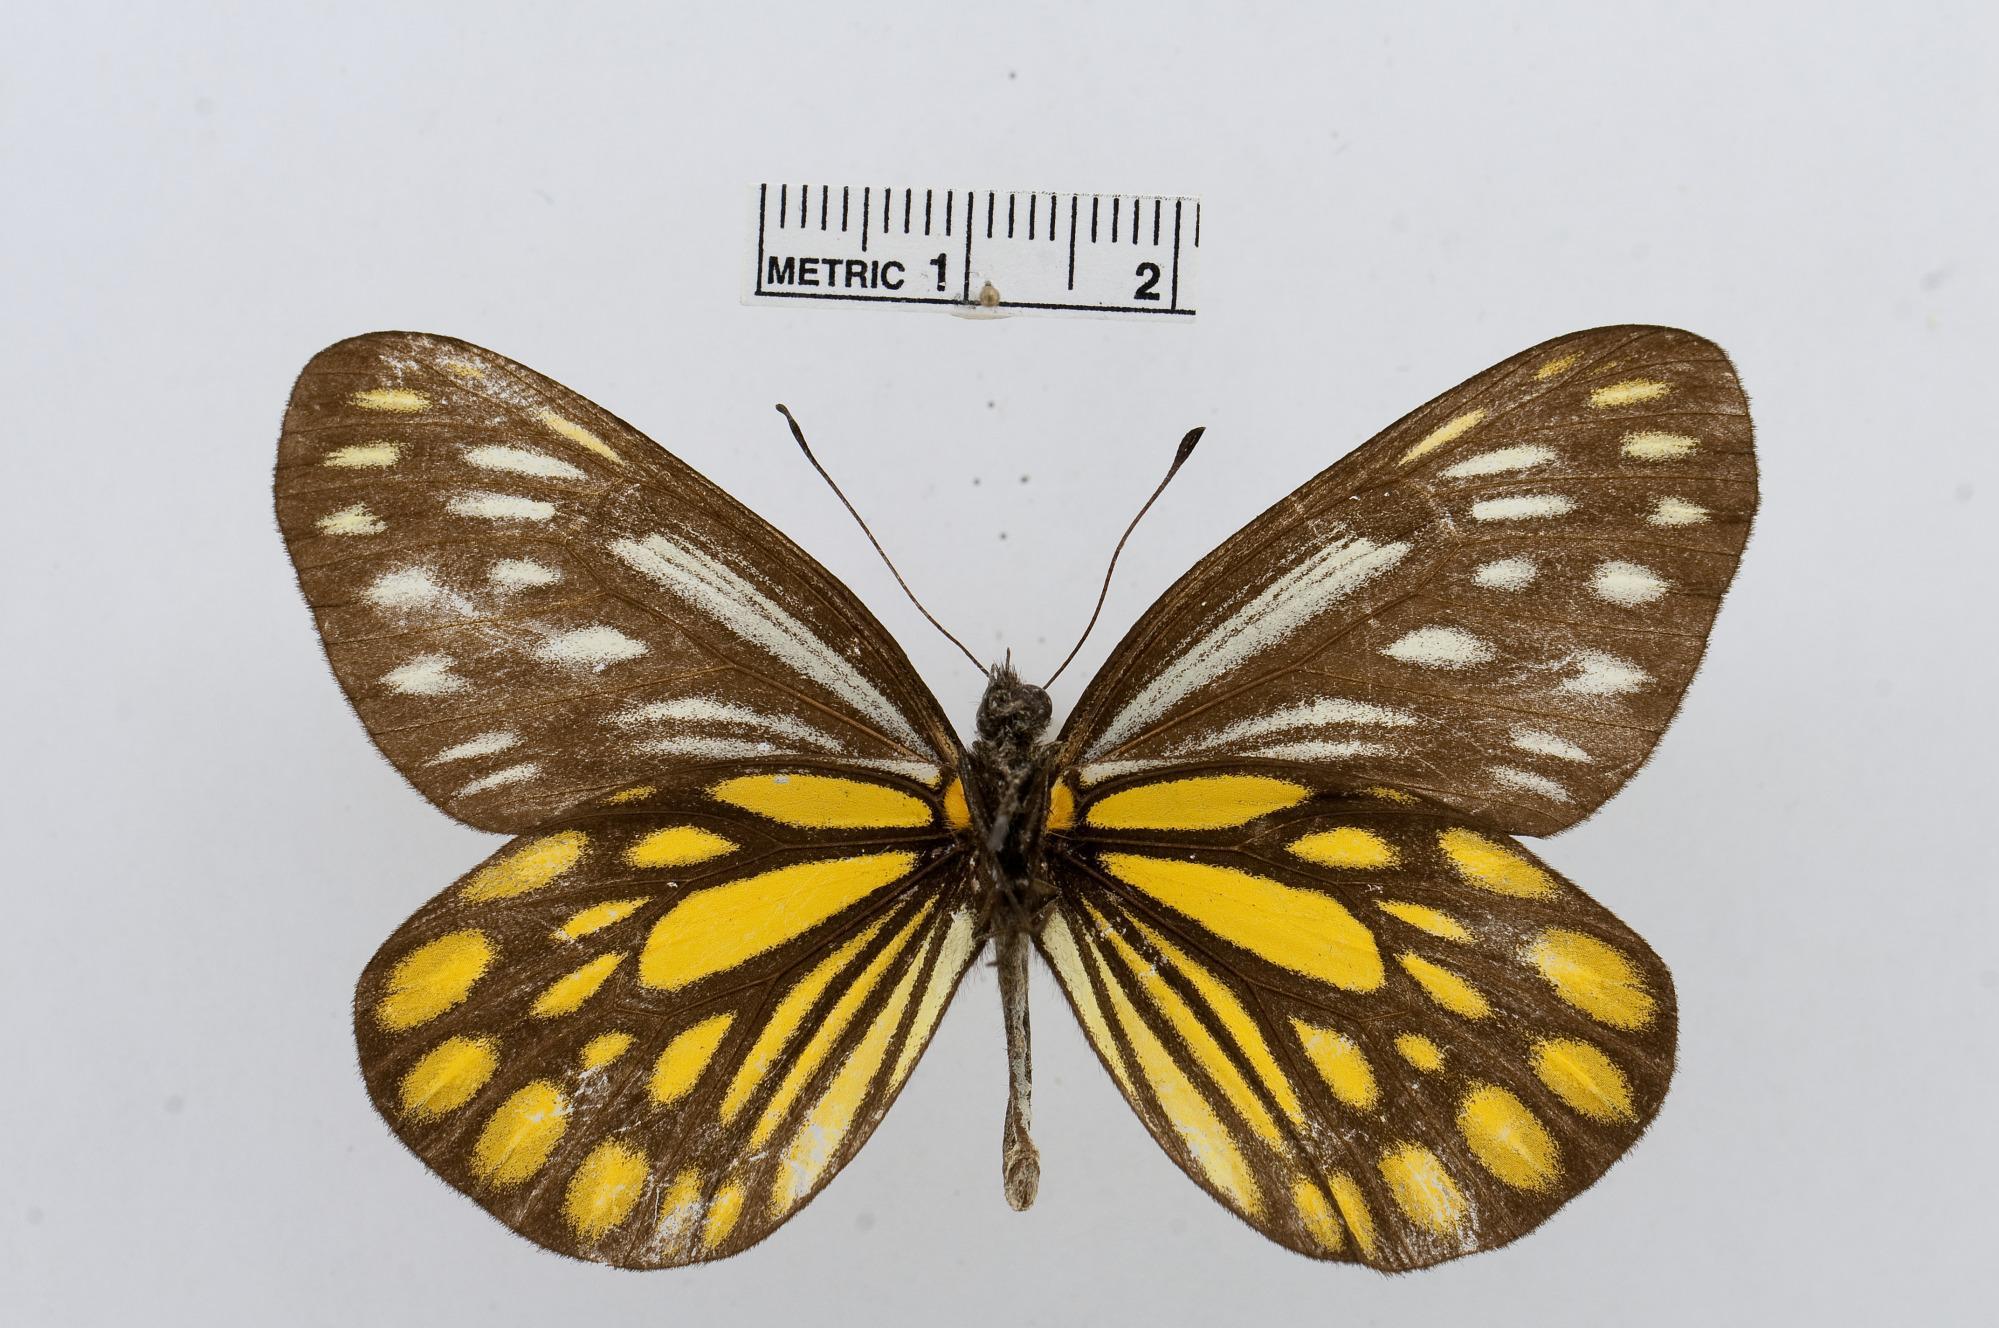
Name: Aporia agathon
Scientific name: Aporia agathon
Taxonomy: Animalia, Arthropoda, Hexapoda, Insecta, Lepidoptera, Pieridae, Pierinae